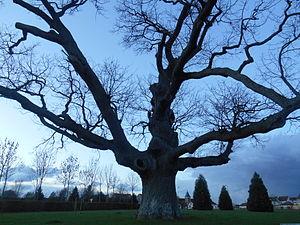
Chêne remarquable à Chessy (Seine-et-Marne, France).
Chessy est une commune française située dans le département de Seine-et-Marne en région Île-de-France. Chessy fait partie du secteur 4 de la ville nouvelle de Marne-la-Vallée, appelé Val d'Europe, et de la communauté d'agglomération Val d'Europe Agglomération. Elle accueille sur son territoire une grande partie du complexe de loisirs Disneyland Paris.